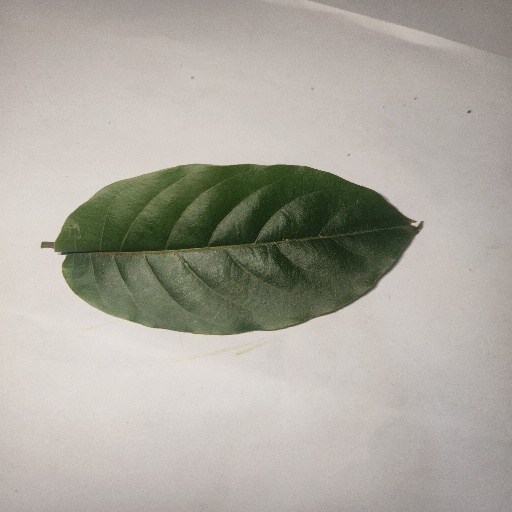
Species: HariTaki
Leaf condition: Healthy Leaf